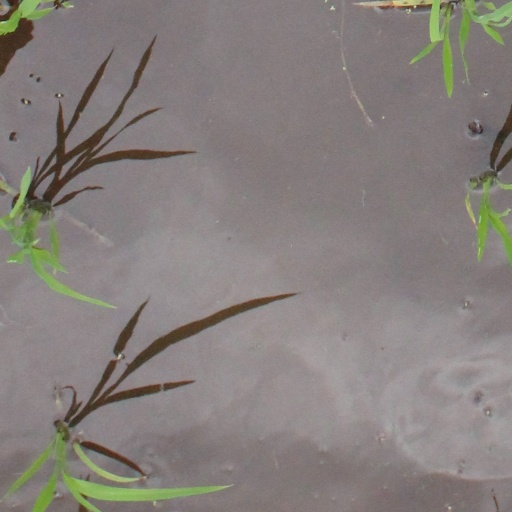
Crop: rice